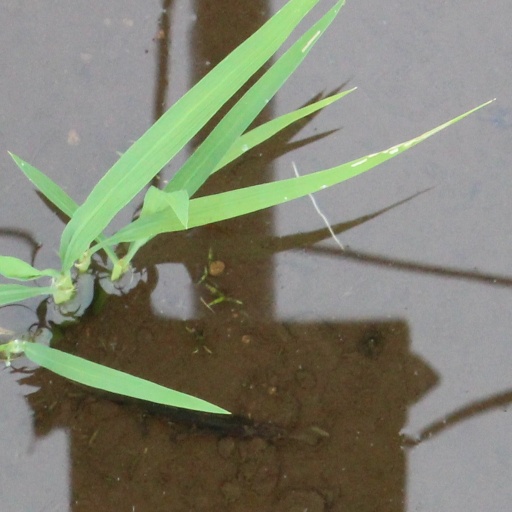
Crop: rice